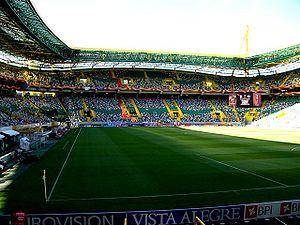
Le Stade José Alvalade XXI est un stade de football situé à Lisbonne au Portugal.
Le Sporting Clube de Portugal, appelé aussi Sporting Portugal, ou simplement Sporting, est un club portugais omnisports. En raison de son implantation à Lisbonne, il est parfois incorrectement dénommé Sporting Lisbonne par les médias hors de la sphère lusophone. Cet article est consacré à sa section football. Le club présidé par Frederico Varandas et entraîné par Rúben Amorim évoluant en 1ʳᵉ division portugaise.